Scrubs (TV series)

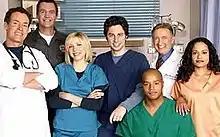
"Scrubs" original cast, seasons 1–8 (left to right): John C. McGinley, Neil Flynn, Sarah Chalke, Zach Braff, Donald Faison, Ken Jenkins, and Judy Reyes.

For the first eight seasons, the series featured seven main cast members, with numerous other characters recurring throughout the course of the series. Starting with the ninth season, many of the original cast left as regular characters, while four new additions were made to the main cast.